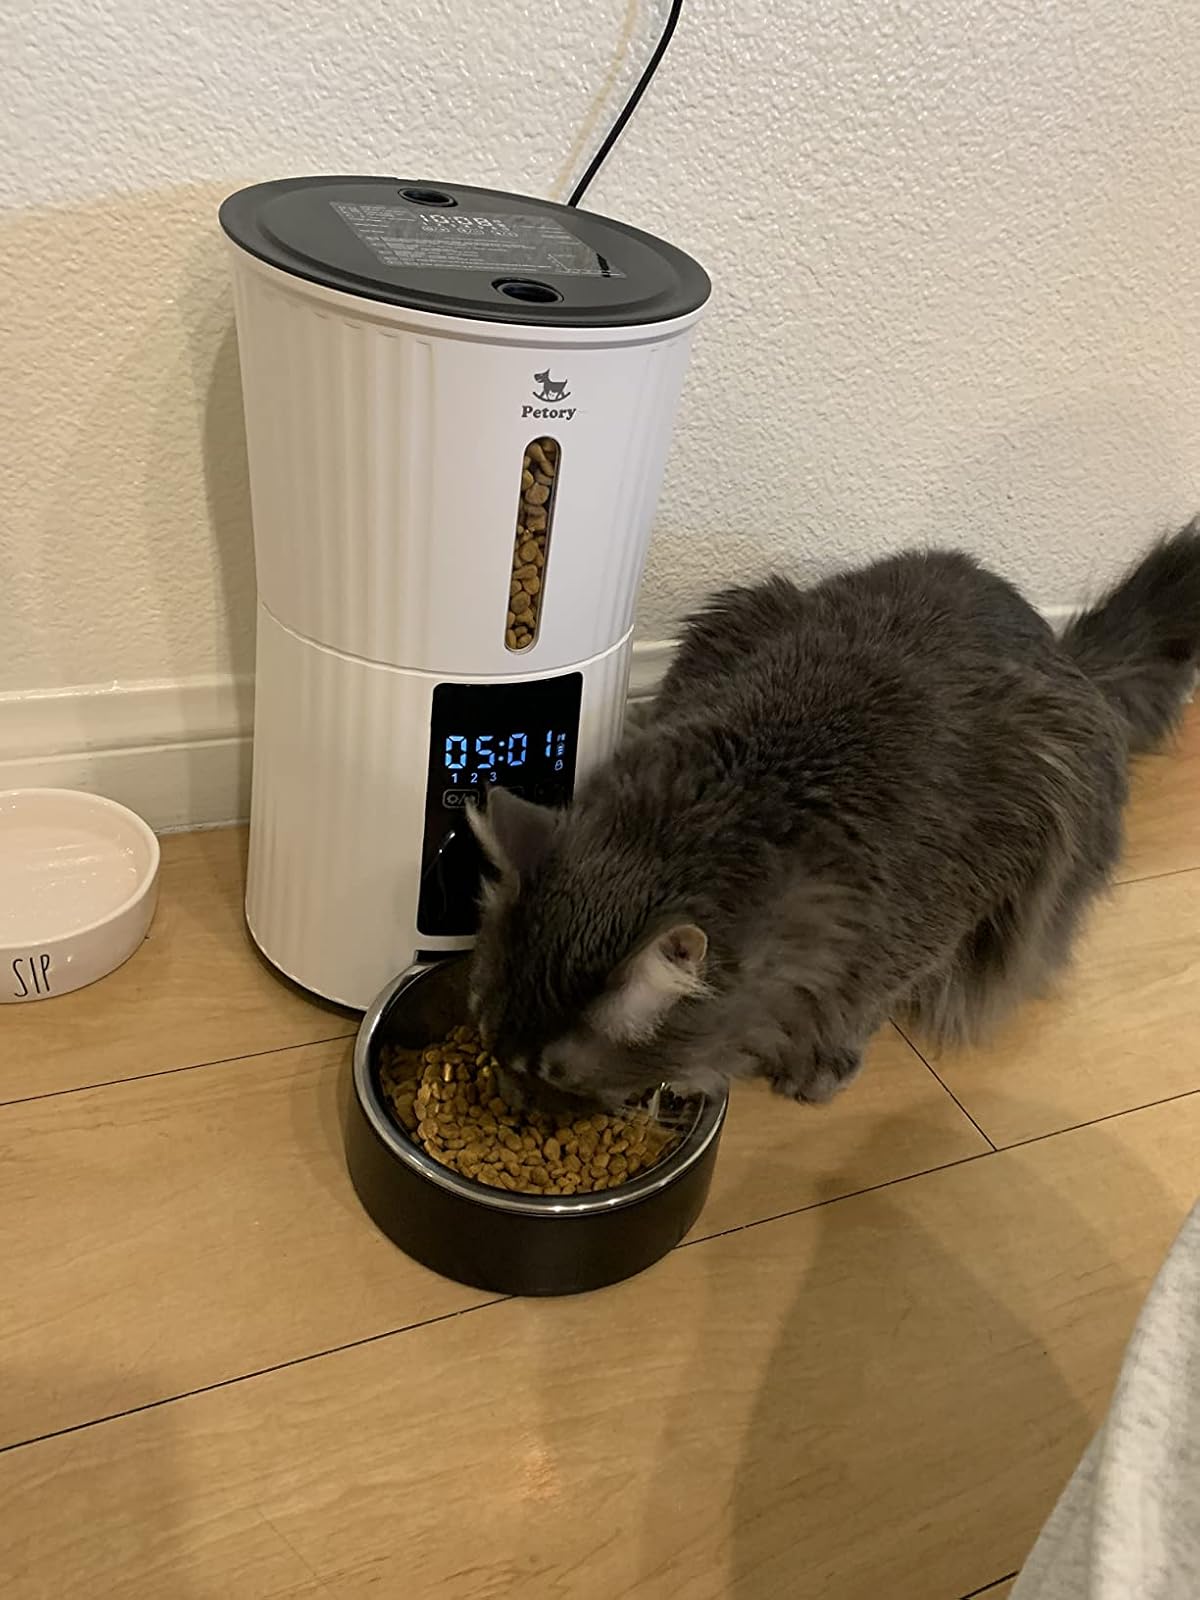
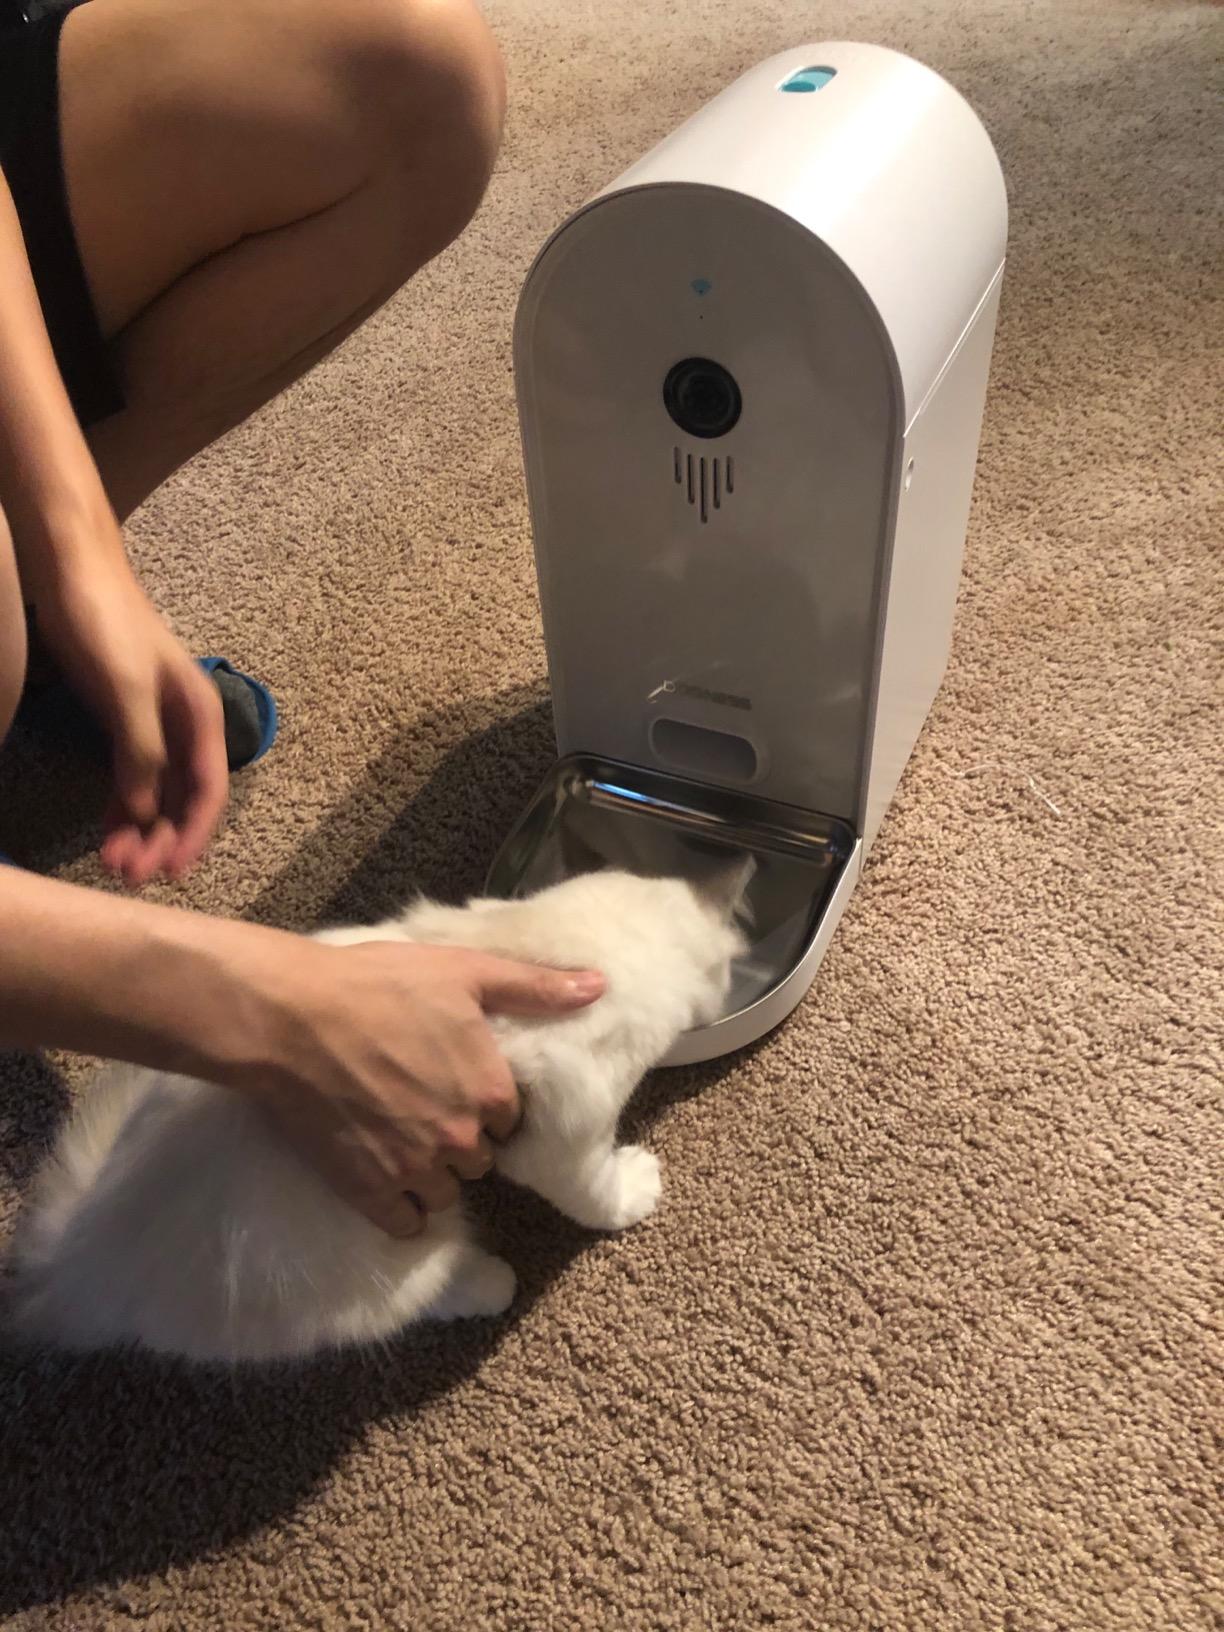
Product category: items_feeder
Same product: no